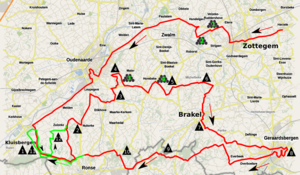
La 101ᵉ édition du Tour des Flandres a lieu le 2 avril 2017. Elle fait partie du calendrier UCI World Tour 2017 en catégorie 1.UWT. La course est remportée en solitaire par le champion de Belgique Philippe Gilbert.